Deventer

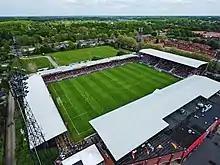
De Adelaarshorst Stadium

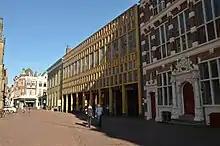
The Deventer City Office (2015), built alongside the old City Hall

Deventer is the home of professional Football club Go Ahead Eagles, who are housed in stadium De Adelaarshorst. De Adelaarshorst is situated in a 1930s neighbourhood and one of the oldest stadiums still in use today. The club was founded in 1902 as Be Quick, although the name was soon changed to Go Ahead at the request of the Dutch Football Association. The suffix Eagles was added in 1971, following a suggestion from the then coach, Barry Hughes. Go Ahead Eagles has been the club of Marc Overmars, Paul Bosvelt, and Bert van Marwijk, whilst providing Henk ten Cate and Leo Beenhakker with their first experience of management.